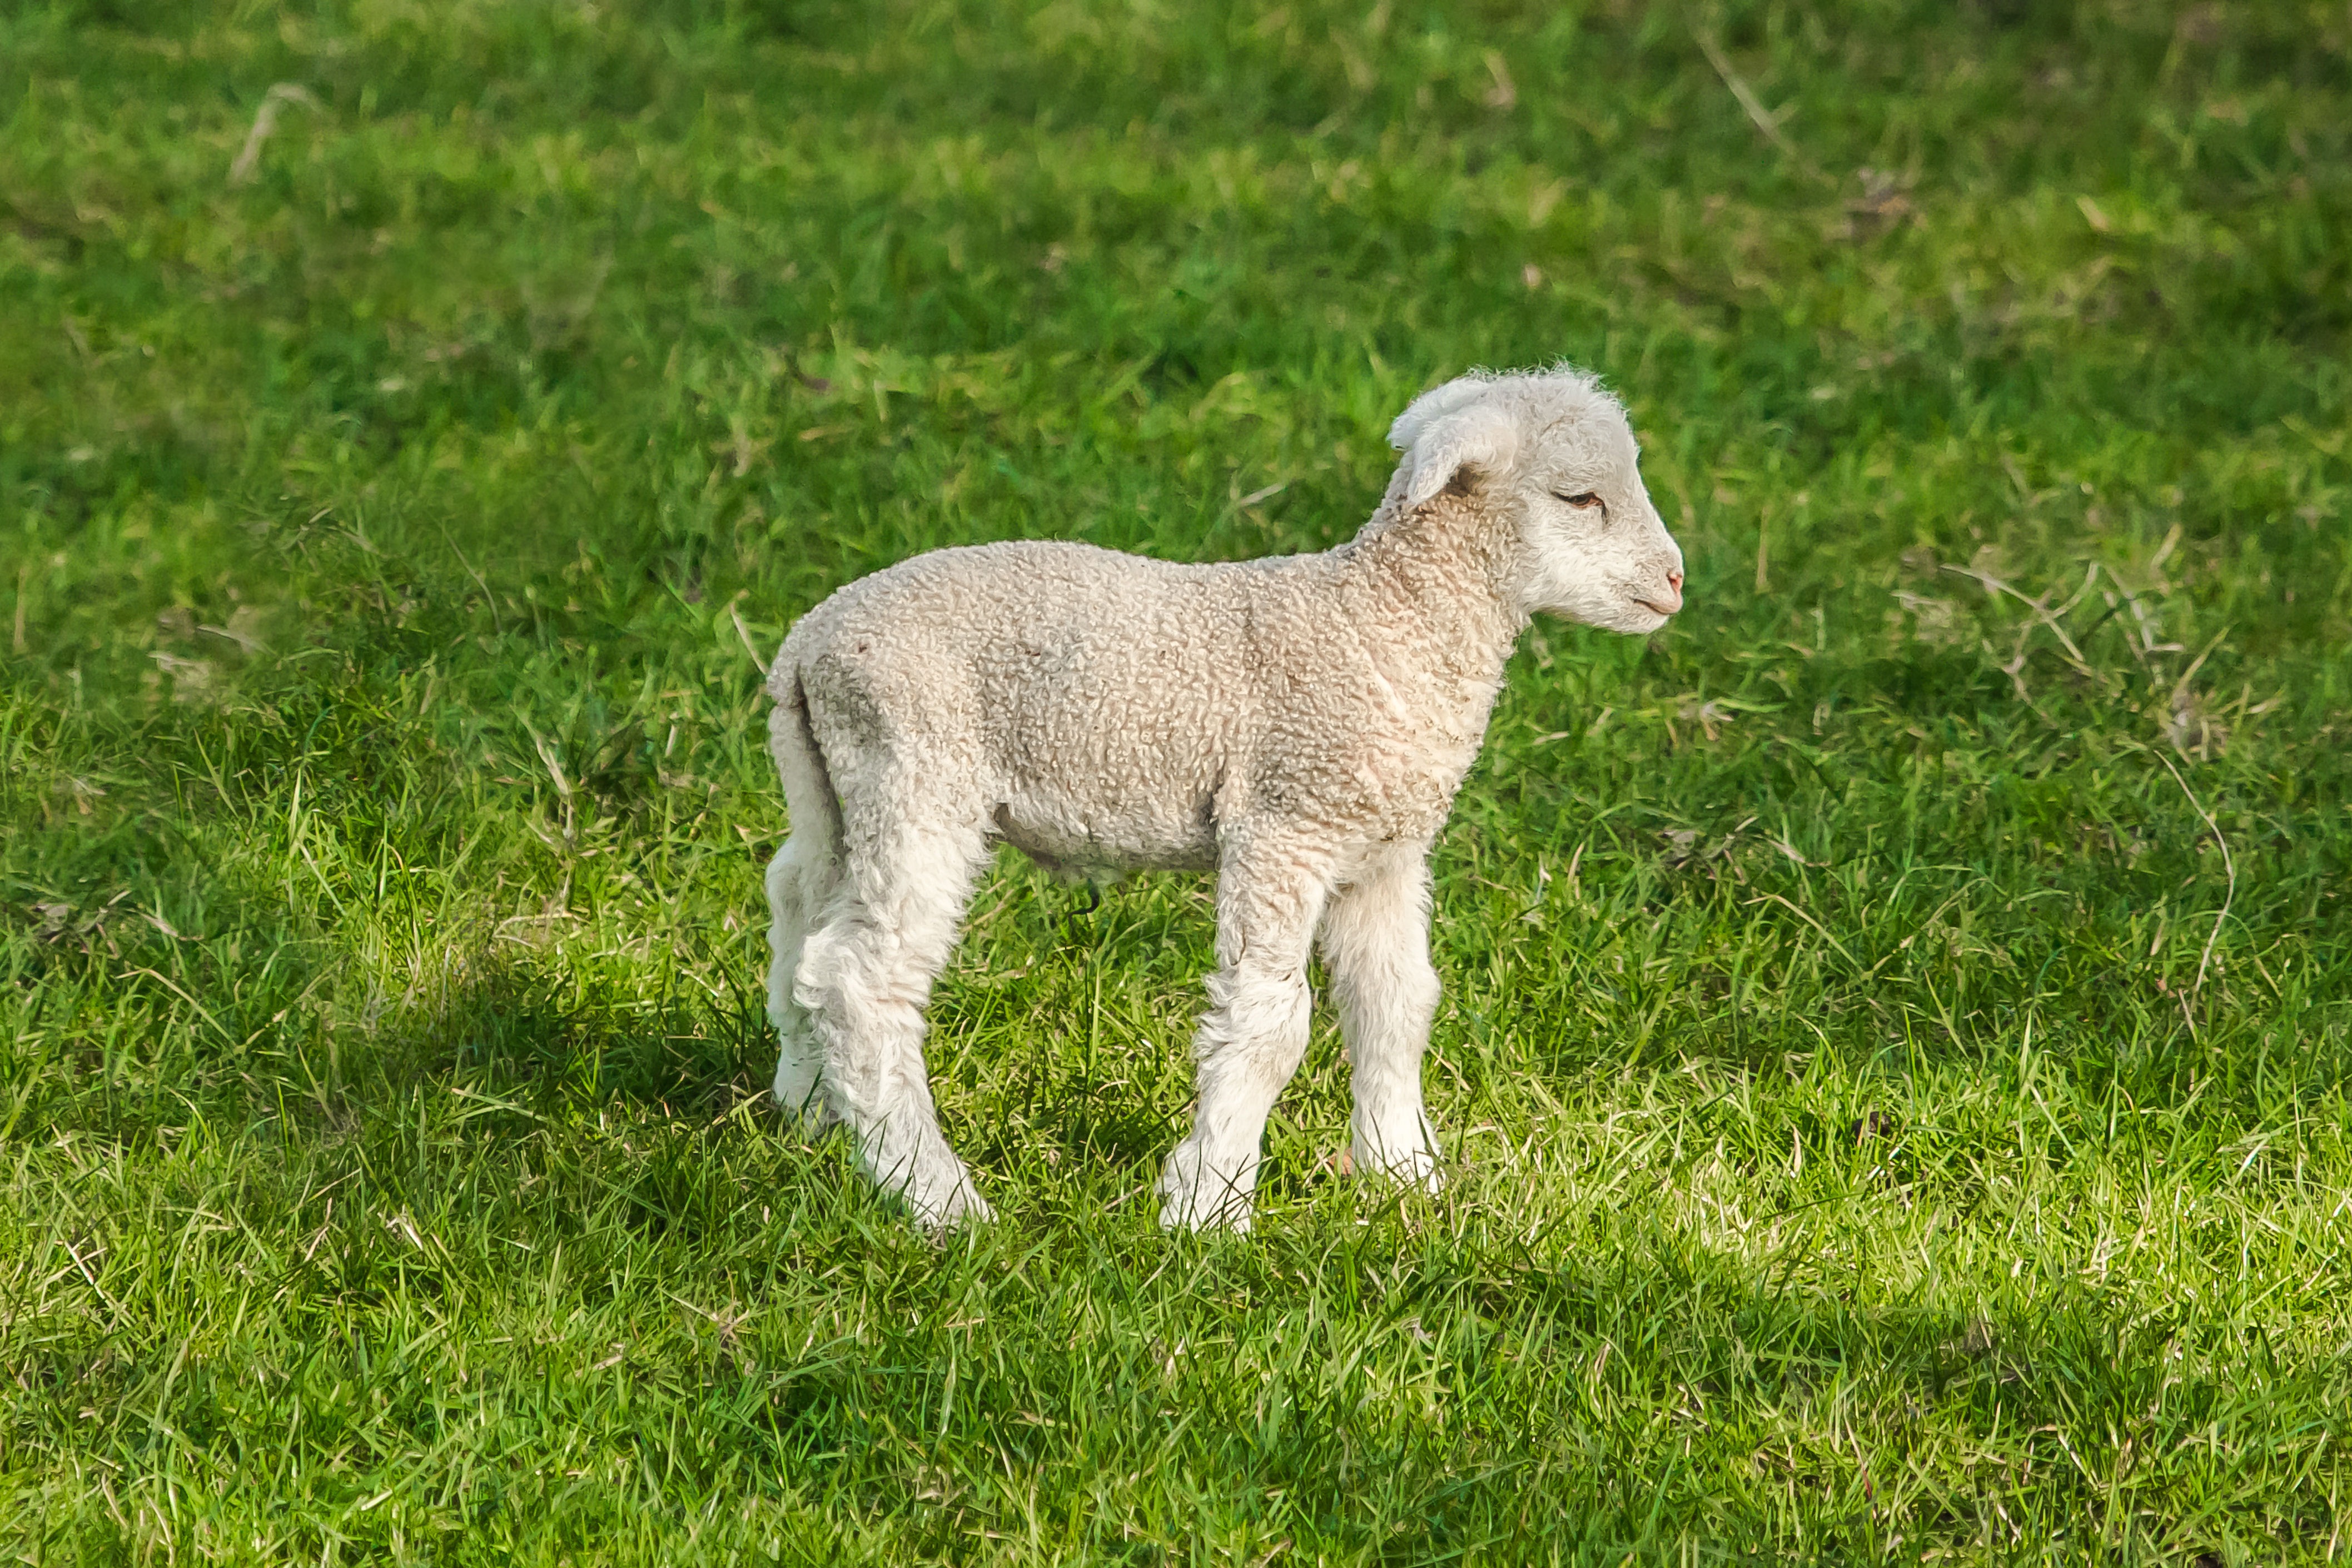
nature, grass, farm, meadow, spring, pasture, grazing, sheep, mammal, fauna, grassland, vertebrate, sheeps, chick